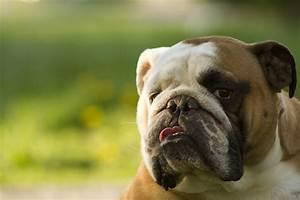
dog